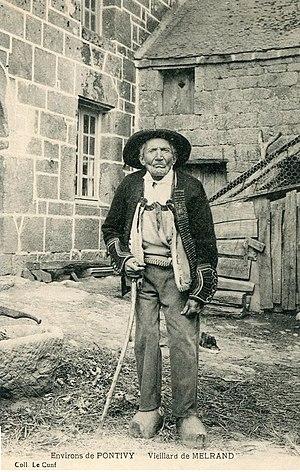
Carte postale éditée par Le Cunff.
Melrand [mɛlʁɑ̃] est une commune française située dans le département du Morbihan, en région Bretagne. La présence d'un tumulus à Saint-Fiacre datant de l'âge du bronze atteste d'un peuplement ancien du territoire.